Shawn Green

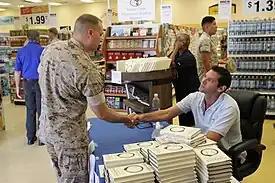
Green (right) at Camp Pendleton in 2011 to promote his book, "The Way of Baseball"

Green made a cameo appearance on the series premiere of the hit show "Numb3rs" (2005), while he was an active Los Angeles Dodgers player, in the film "The Core" (2003) and on "The Nick Cannon Show" (2002).